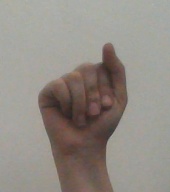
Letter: saad